Carlyle, Saskatchewan

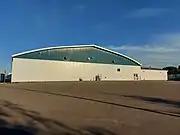
Carlyle Sports Arena (CSA), the local ice rink

The Carlyle Cardinals of the men's senior Saskota Baseball League call the baseball diamonds at Lions Park home. There is also a Carlyle Minor Ball for youth programme there. Another youth programme, Moose Mountain Soccer, plays at the soccer pitch at Lions Park.